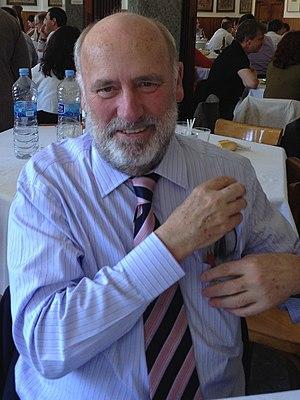
Les élections municipales espagnoles ont eu lieu le 13 juin 1999 à Barcelone.
Joaquim Molins i Amat, né le 9 février 1945 et mort le 13 juillet 2017, est un homme politique espagnol, membre du Congrès des Députés et du Parlement de la Catalogne. Il est mort en raison de complications d'un cancer du pancréas.